Natalie Smith (sport shooter)

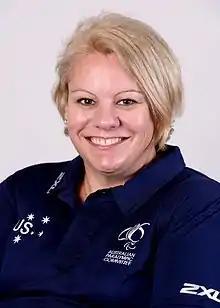
2016 Australian Paralympic team portrait

Natalie Smith (born 23 March 1975) is an Australian Paralympic shooter. At the 2012 Summer Paralympics, she won a bronze medal. She also represented Australia at the 2016 Rio Paralympics, 2020 Tokyo Paralympics and 2024 Paris Paralympics.